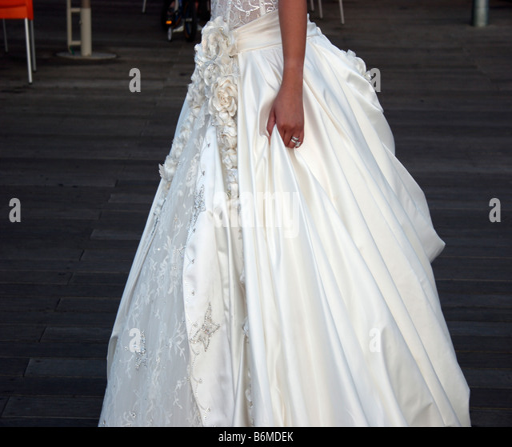
a bride in her wedding dress